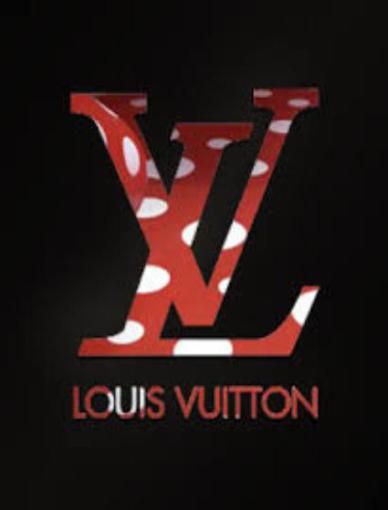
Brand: louis vuitton-2
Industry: Clothes